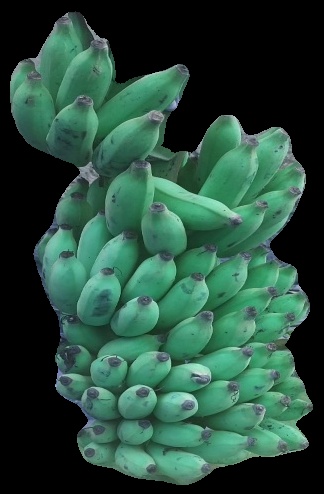
Variety: elakki-bale
Grade: grade2